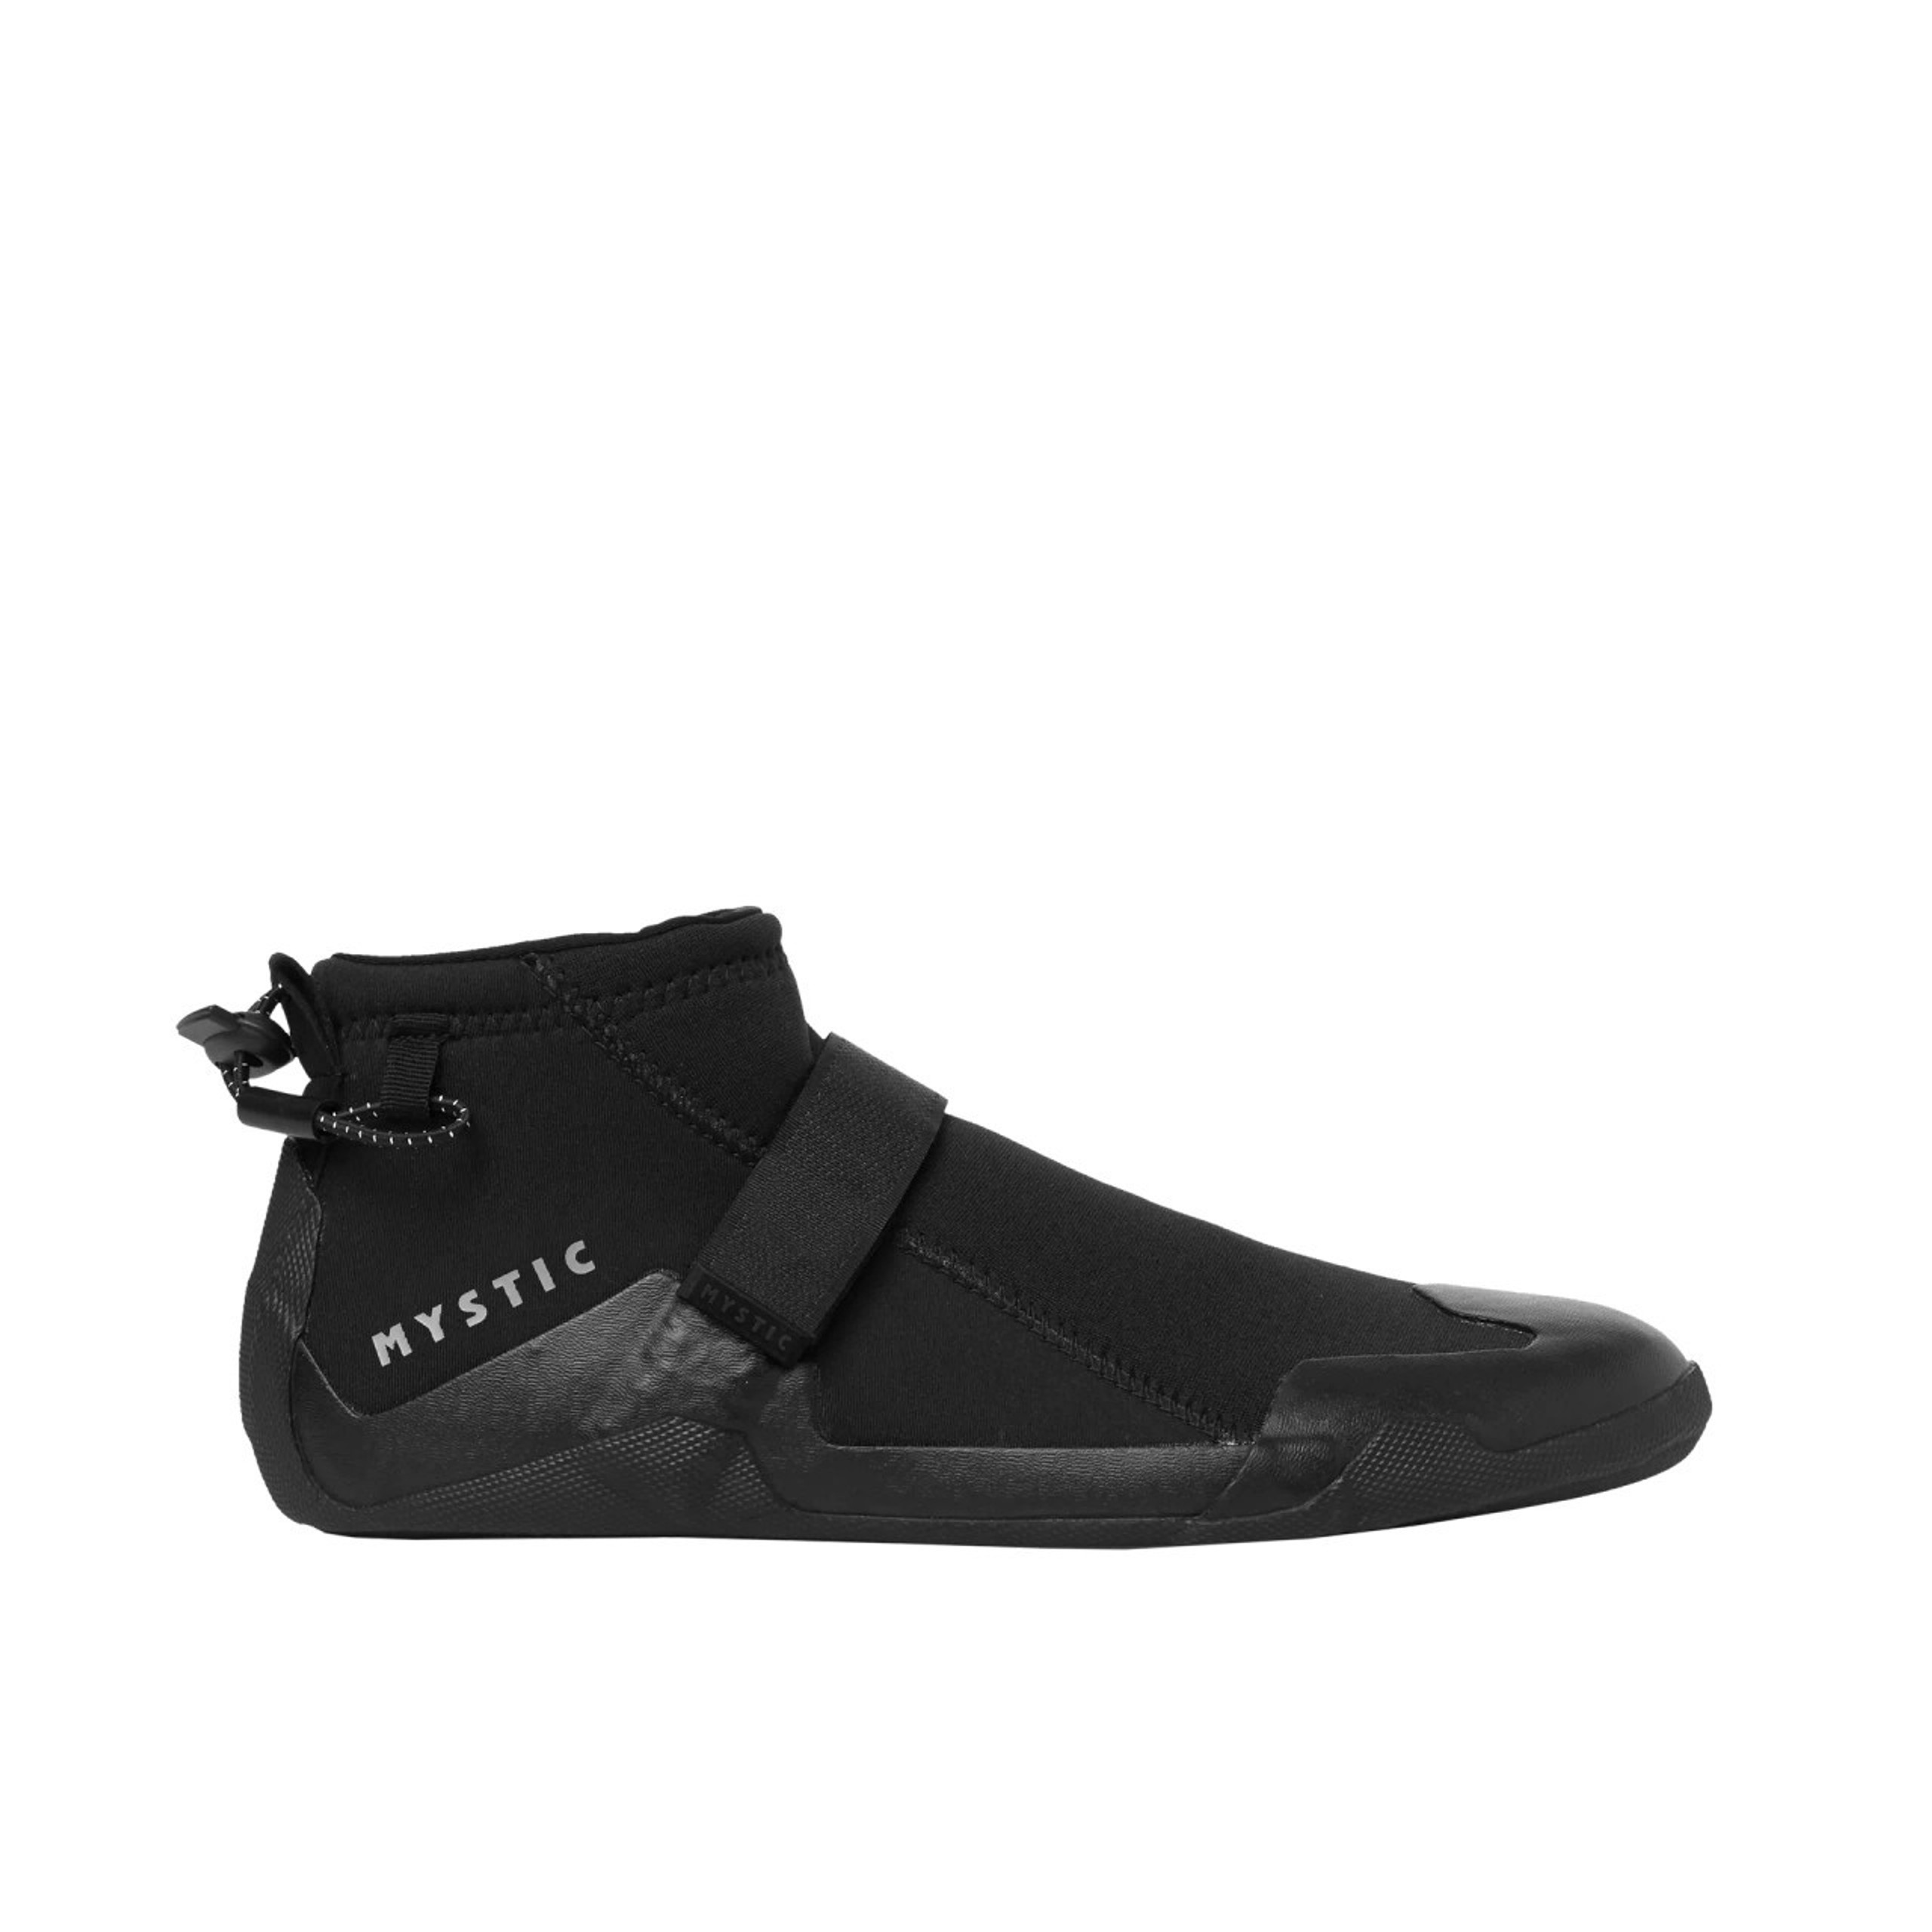
2023 Mystic Ease Shoe 3mm Round-toe
Brand: Mystic Kiteboarding
※自動翻訳のため表現が適切でない場合がございます。 容易に 靴 / ラウンドトゥ / 3mm サイズ: 31 / 32-33 / 34 / 35-36 / 37 / 38-39 / 40 / 41-42 / 43 / 44-45 / 46 / 47-48 / 49 アメリカ男子 イギリス男子 ユーロ 13 1/2 13 31 1-2 1 32-33 3 2 34 4 3 35-36 5 4 37 6-7 5-6 38-39 7 1/2 6 1/2 40 8-8 1/2 7 1/2-8 41-42 9 1/2 9 43 10-11 10-10 1/2 44-45 12 11 46 13 12-13 47-48 14 14 49 説明： 岩の多いエントリーポイントや浅いリーフブレイクでのライディングに簡単に履けるシューズです。厚さ 3mm でつま先が丸い Ease シューズは、伸縮性のある足首アジャスターでお好みに合わせて調整できます。 特徴： GBS（接着ブラインドステッチ） ラバーソール ベルクロストラップ ヒールループ ラウンドトゥ 材料: MX2 ネオプレン
Category: Sporting Goods > Outdoor Recreation > Boating & Water Sports > Kitesurfing